Malabar Coast

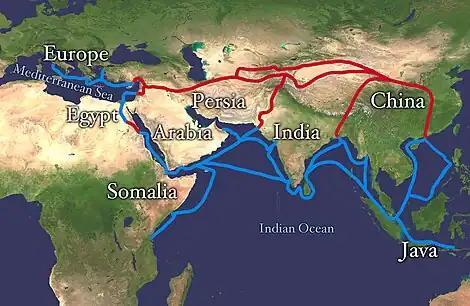
Silk Road and Spice trade, ancient trade routes that linked India with the Old World, carried goods and ideas between the ancient civilisations of the Old World and India. The land routes are red; the water routes are blue.

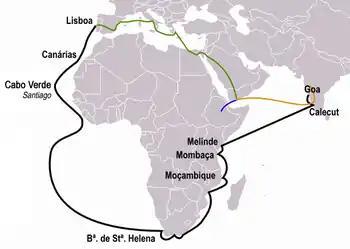
The path Vasco da Gama took to reach Kozhikode (black line) in 1498, which was also the discovery of a sea route from Europe to India, and eventually paved way for the European colonisation of Indian subcontinent.

The Malabar Coast has been a major spice exporter since 3000 BCE, according to Sumerian records and it is still referred to as the "Garden of Spices" or as the "Spice Garden of India". Kerala's spices attracted ancient Arabs, Babylonians, Assyrians and Egyptians to the Malabar Coast in the 3rd and 2nd millennia BCE. Phoenicians established trade with Malabar during this period. Arabs and Phoenicians were the first to enter the Malabar Coast to trade Spices. The Arabs on the coasts of Yemen, Oman, and the Persian Gulf, must have made the first long voyage to Malabar and other eastern countries. They must have brought the Cinnamon of Malabar to the Middle East. The Greek historian Herodotus (5th century BCE) records that in his time the cinnamon spice industry was monopolized by the Egyptians and the Phoenicians.